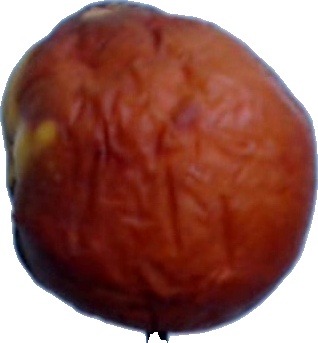
Label: apple_rotten_1